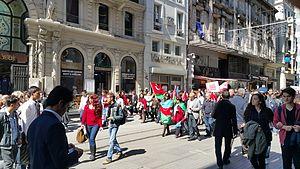
Le centième anniversaire du génocide arménien est une commémoration du génocide arménien ayant eu lieu le 24 avril 2015, cent ans après la rafle des intellectuels arméniens du 24 avril 1915 à Constantinople et constitue donc une édition particulière de la journée annuelle de la commémoration du génocide arménien.